Michael Caldwell

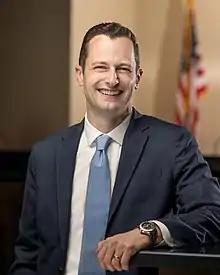
Portrait of Michael Caldwell in the Woodstock City Council chambers.

Michael Ryan Caldwell (born August 26, 1989) is an American entrepreneur and the Mayor of Woodstock, Georgia. He has served as a member of the Board of Directors of the Georgia Technology Authority since October 15, 2020, and a former Republican member of the Georgia House of Representatives for the 20th district between January 13, 2013 and January 11, 2021. He is also the cofounder and the Partner for Operations and Business Development at Black Airplane, an award-winning digital product company headquartered in Woodstock, Georgia.